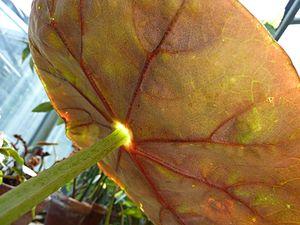
Begonia kautskyana (syn. de Begonia santos-limae), feuille, recto - Jardin botanique de la Ville de Paris - France
Begonia santos-limae est une espèce de plantes de la famille des Begoniaceae. Ce bégonia est originaire du Bresil. L'espèce fait partie de la section Knesebeckia. Elle a été décrite en 1943 par Alexander Curt Brade. L'épithète spécifique santos-limae signifie « de Santos Limae », en hommage à J. Santos Lima qui a récolté les spécimens types au Brésil avec Brade en 1932.
Les nervures d'une feuille sont des pièces foliaires correspondant aux prolongements du pétiole dans le limbe foliaire. Elles sont aussi le prolongement du pédoncule des éléments foliacés. L'ensemble des nervures d'une feuille est la nervuration. Celle-ci fait partie des critères de diagnose.